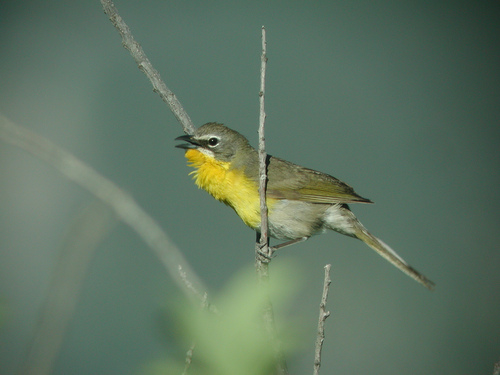
this bird has a yellow breast and a grey belly with a small black beak.
a bird with a tiny triangular bill, whtie eyering, and orange breast.
gray bird with brownish wings, fluffy orange breast and throat and a sharp black beak.
this small bird is predominantly gray with a yellow breast and a black slightly curved bill.
this bird is yellow brown and white in color with a sharp black beak, and white eye rings.
this particular bird has a yellow belly and breast with gray secondaries and rumpthe small bird has a green back, small straight bill and yellow belly.
this bird has a white eye ring, green and black secondaries and grey coverts.
this bird has wings that are green and has a yellow bellyt
this bird has wings that are brown and has a yellowbody
Species: Yellow Breasted Chat